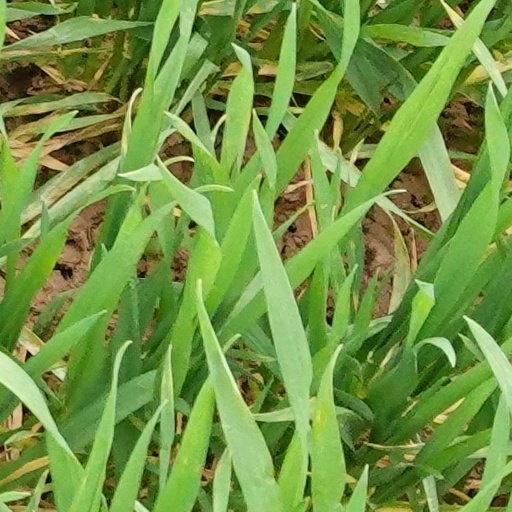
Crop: wheat